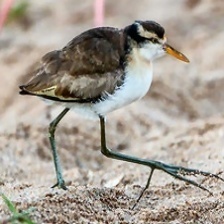
Species: NORTHERN JACANA
Scientific name: JACANA SPINOSA